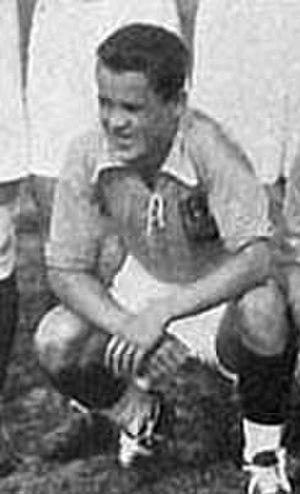
Aleksandar « Tirke » Tirnanić, né le 15 juillet 1911 à Krnjevo près de Smederevo, mort le 13 décembre 1992 à Belgrade, est un footballeur et entraîneur de football serbe.
L'équipe de Serbie de football est la sélection de joueurs serbes représentant le pays lors des compétitions internationales de football masculin, sous l'égide de la Fédération de Serbie de football.